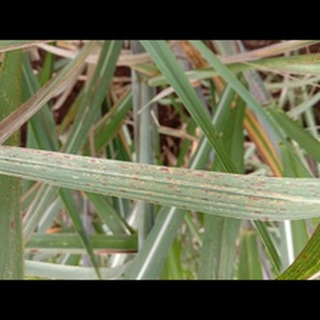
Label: sugarcane_rust